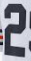
Number: 2